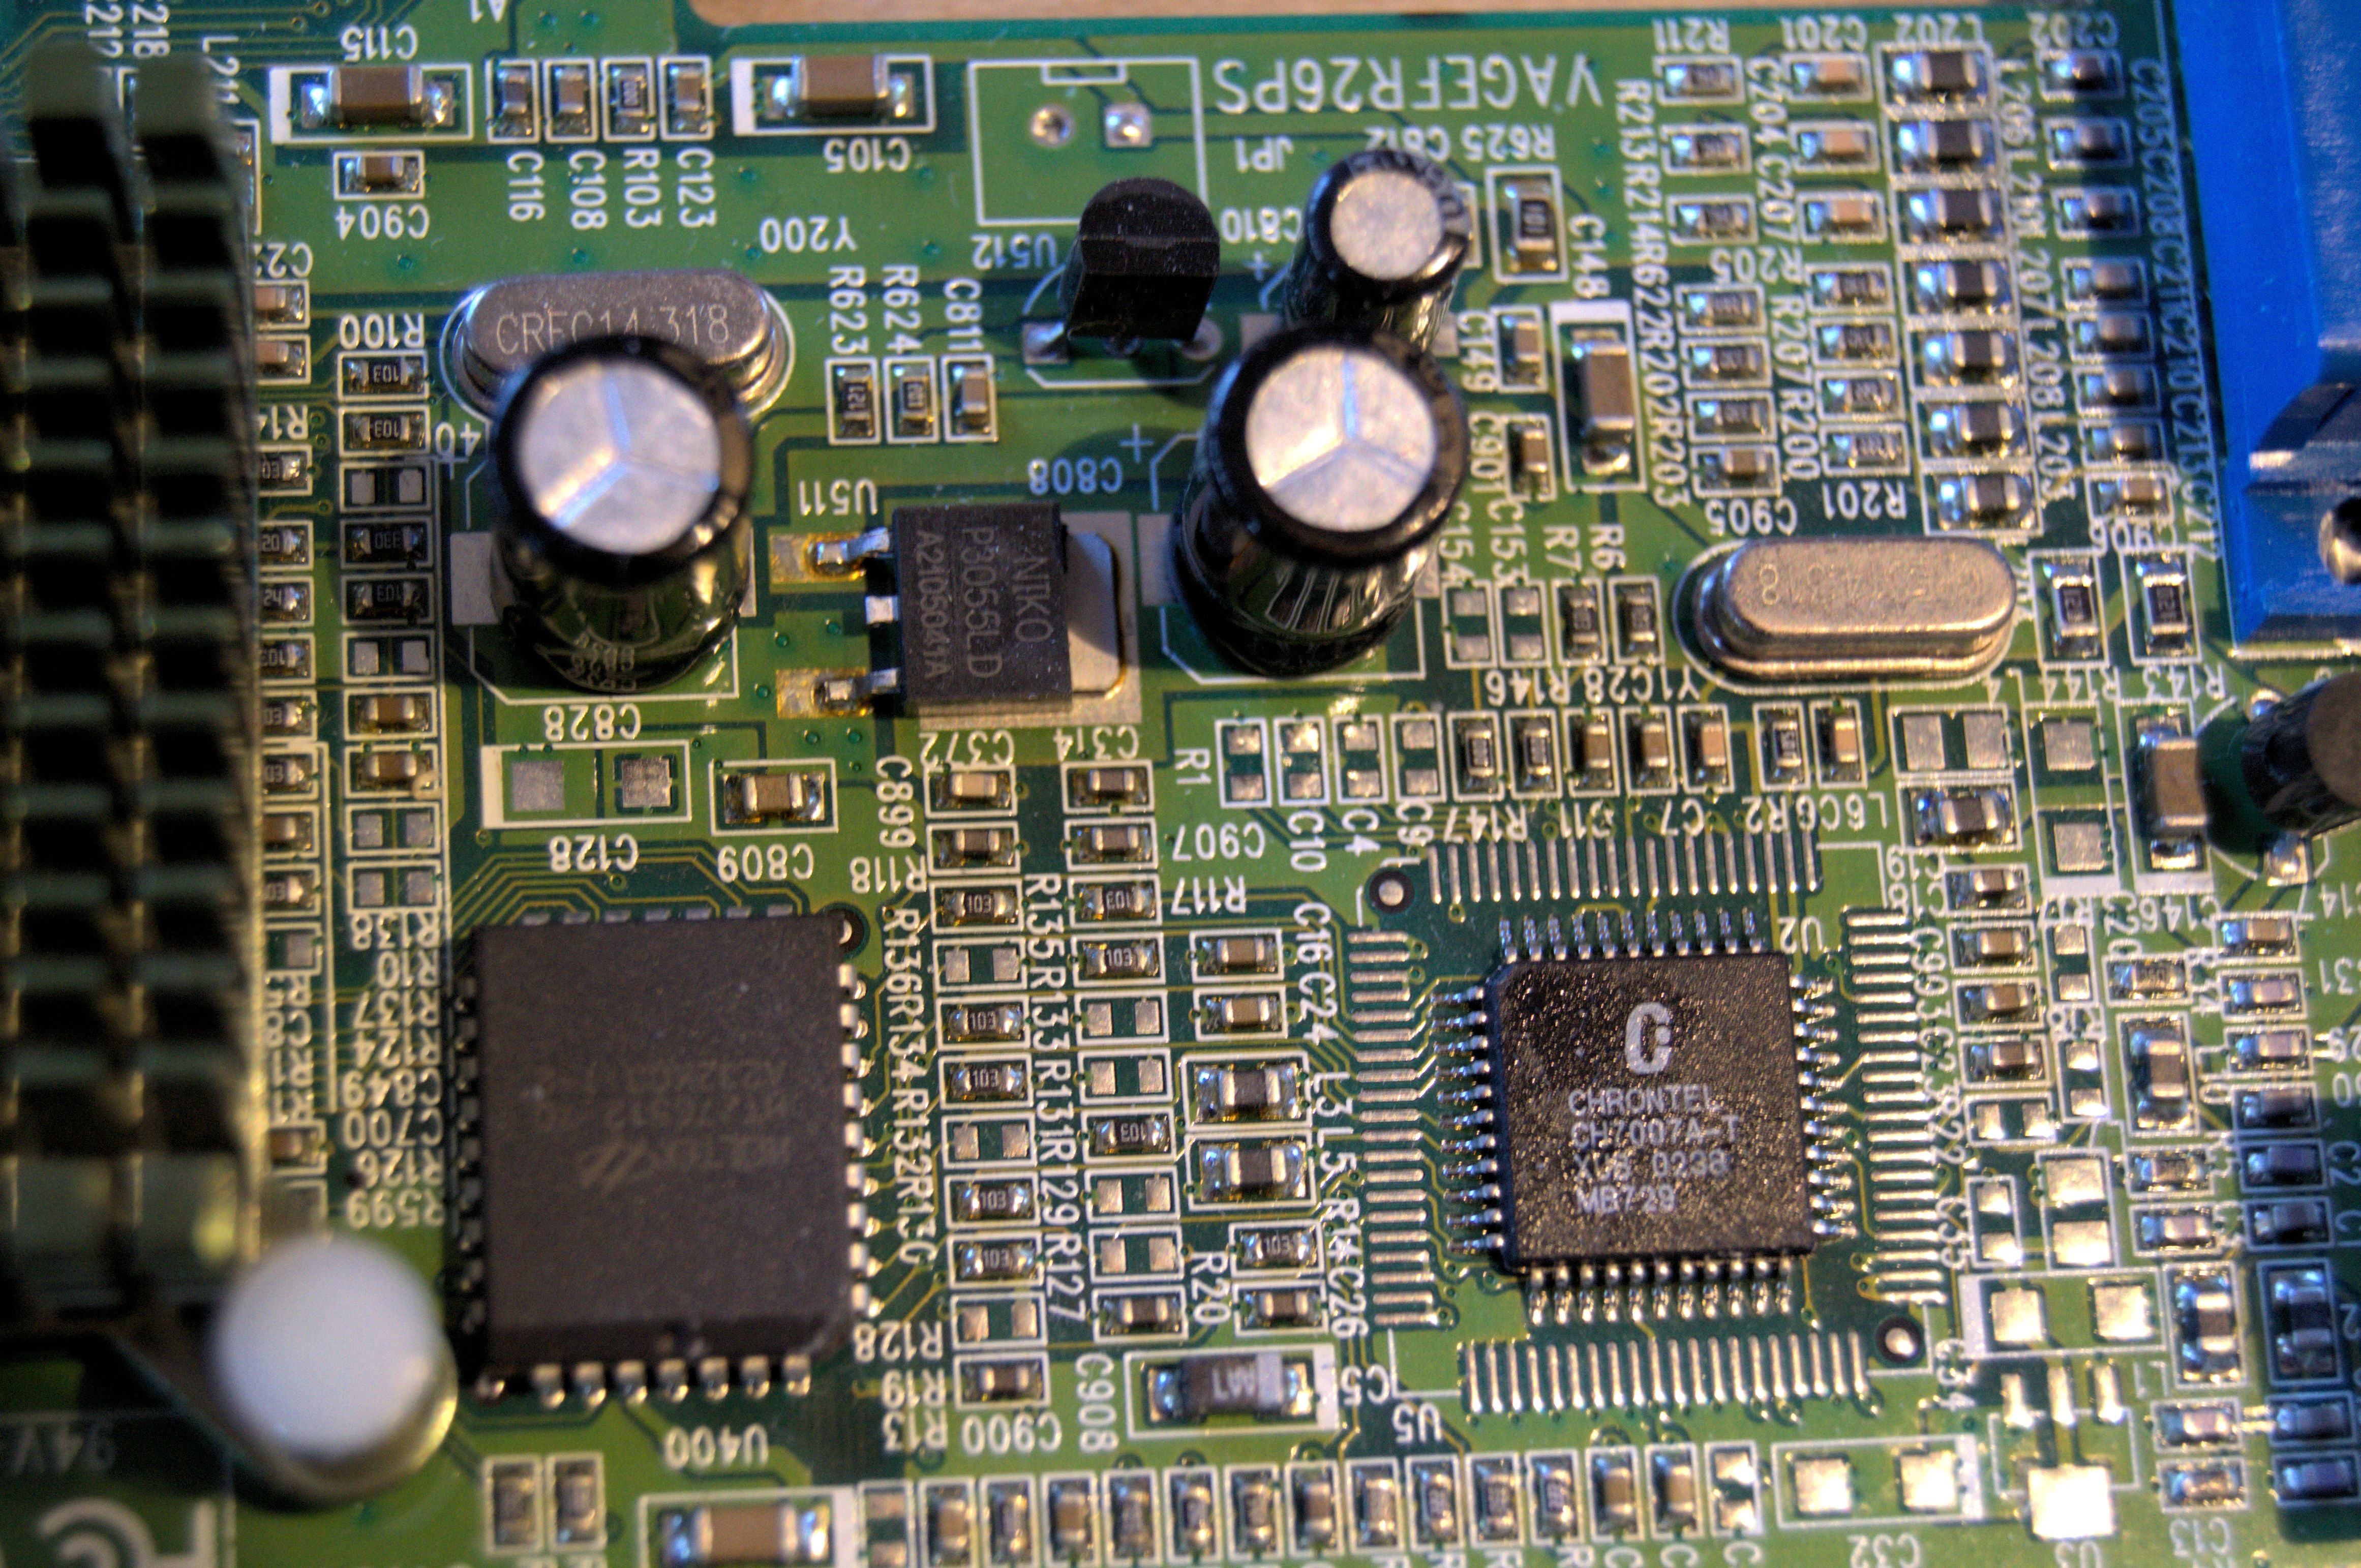
computer, board, technology, electronics, hardware, pc, screenshot, component, datailaufnahme, motherboard, graphics card, riser board, microcontroller, video card, electronic engineering, electronic device, computer hardware, personal computer hardware, io card